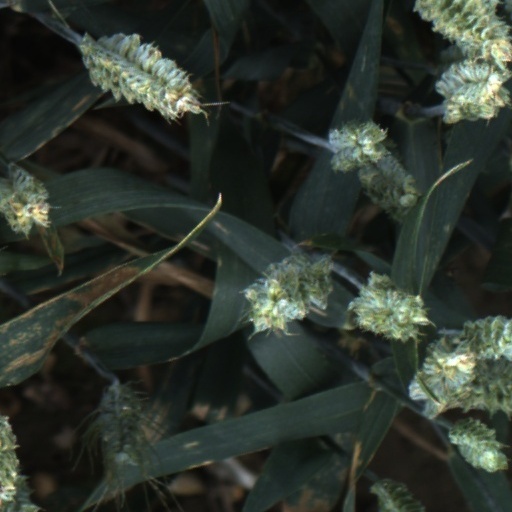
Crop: wheat